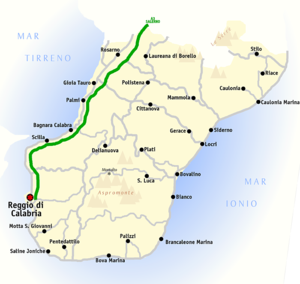
Nationalpark Aspromonte
Kort der viser placeringen af Parco Nazionale dell'Aspromonte
Nationalpark Aspromonte ligger i den sydlige del af Appenninerne, i regionen Calabrien, Italien.